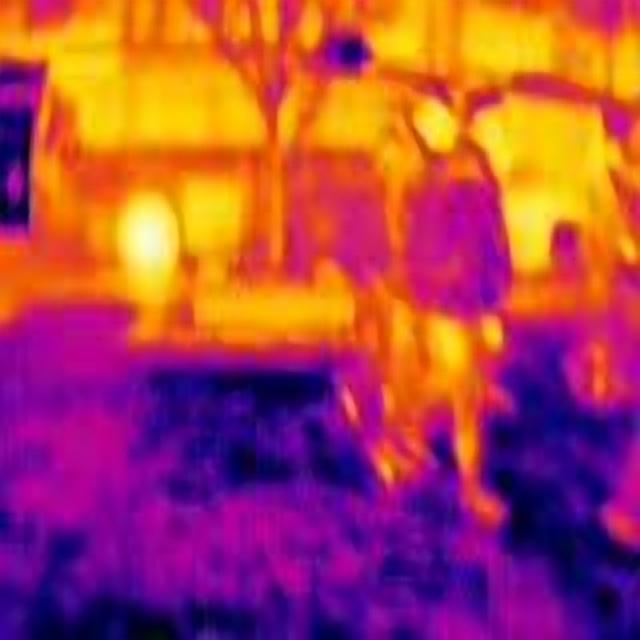
Detected objects:
label: person